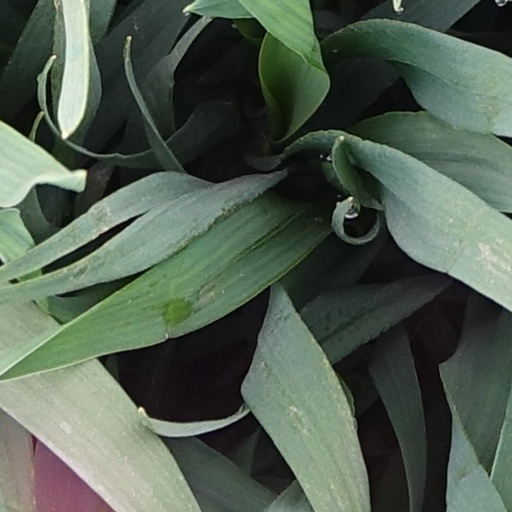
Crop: wheat